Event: Nepal Earthquake
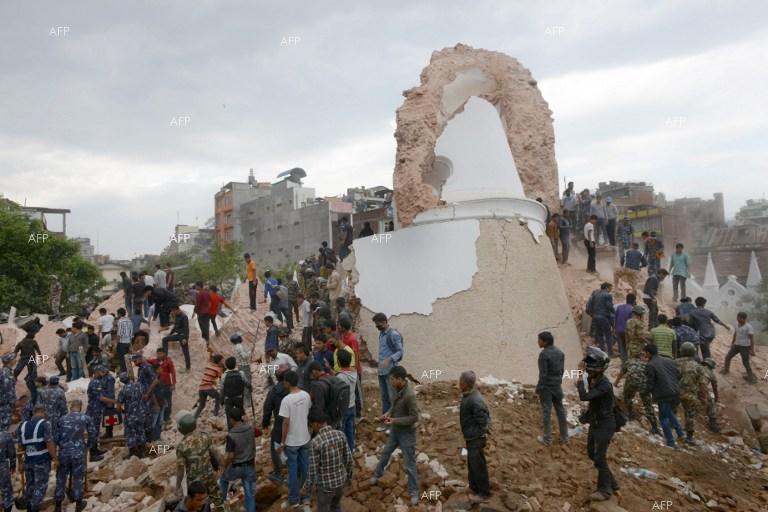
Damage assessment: damage